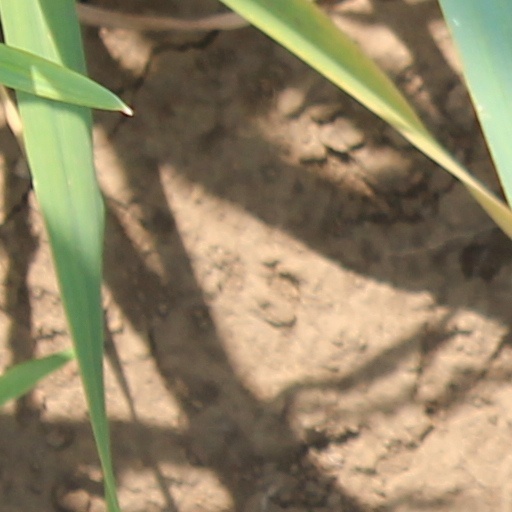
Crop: wheat